Gelli Felen Halt railway station

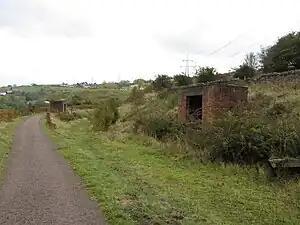
Station remains in 2011.

Gelli Felen Halt railway station was a station on the London and North Western Railway's Heads of the Valleys line near the settlement of Gellifelin in the Welsh county of Monmouthshire.